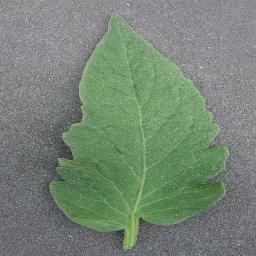
Label: Tomato___healthy